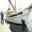
Label: ship